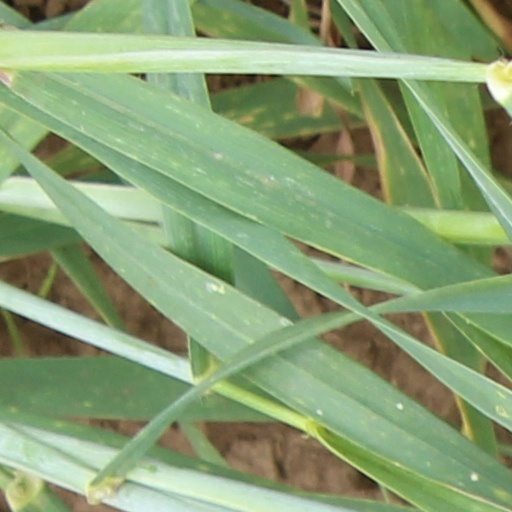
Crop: wheat